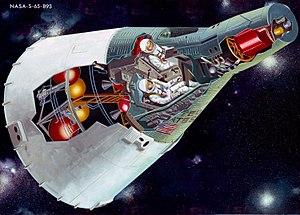
L'histoire du vol spatial retrace au cours du temps l'exploration de l'univers et des objets célestes du Système solaire par l'envoi soit d'engins robotisés, soit de vaisseaux pilotés par des équipages humains. Sa conquête a inspiré de nombreux écrivains et philosophes. L'idée d'envoyer un objet ou un homme dans l'espace est évoquée par des romanciers plusieurs centaines d'années avant que cela ne devienne matériellement possible. Au cours de la deuxième moitié du XXᵉ siècle, grâce au développement de moteurs-fusées adéquats, aux progrès de l'avionique et à l'amélioration des matériaux, l'envoi d'engins dans l'espace passe du rêve à la réalité.